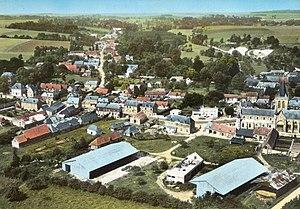
Vue aérienne du Bourg-Dun
Le Bourg-Dun est une commune française située dans le département de la Seine-Maritime en région Normandie.